New York State Route 245

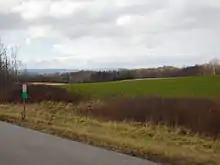
NY 245 reference marker on I-390

The first portion of the Genesee Expressway was built between NY 245 in Dansville and U.S. Route 15 (now NY 15) south of Wayland in the mid-1960s. It opened by 1968 as a realignment of NY 245, which overlapped US 15 and NY 21 north from the expressway to rejoin its previous routing in Wayland. On January 1, 1970, the entirety of the Genesee Expressway, including its proposed routing south to Avoca and north to Rochester, was redesignated as NY 401. NY 245 was then realigned to follow its previous at-grade routing between Dansville and Wayland.